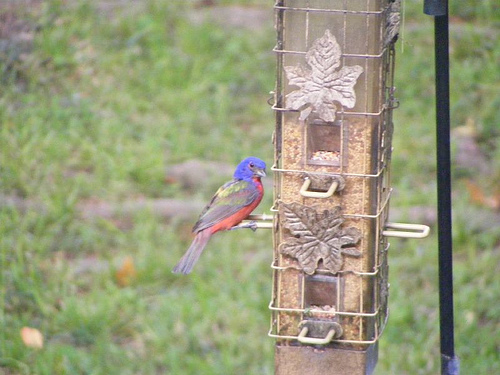
the bird has a red breast and belly as well as a blue crown.
a small bird with with blue crown and black breast and sidea tiny bird with a red under belly, light grey wing feathers, and a blue nape.
this bird has yellow on the wingbars, blue crown and nape, and a red breast.
this miniature bird has a wide color range, with a red belly and grey/blue wings with spots of yellow and a blue/red head and small beak.
a small colorful bird containing a bright blue face and neck, a red breast belly vent and rump, green and yellow coverts and light purple and red inner and outer retrices.
the crown of the bird is a vibrant blue color, and the breast of the bird is a distinctive red.
this bird has wings that are black and has a red belly and blue head
this colorful bird has a red belly and breast, blue head, yellow back and grey wings and tail.
a small bird with a red breast and a purple crown.
Species: Painted Bunting